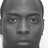
Emotion: neutral